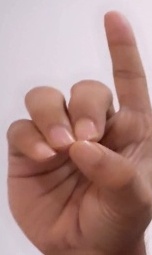
ASL sign: D